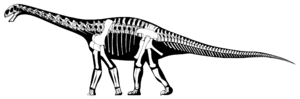
Cetiosaurus est un genre éteint de grands dinosaures sauropodes eusauropodes, un quadrupède herbivore à long cou, un peu plus court cependant que le reste de son corps.